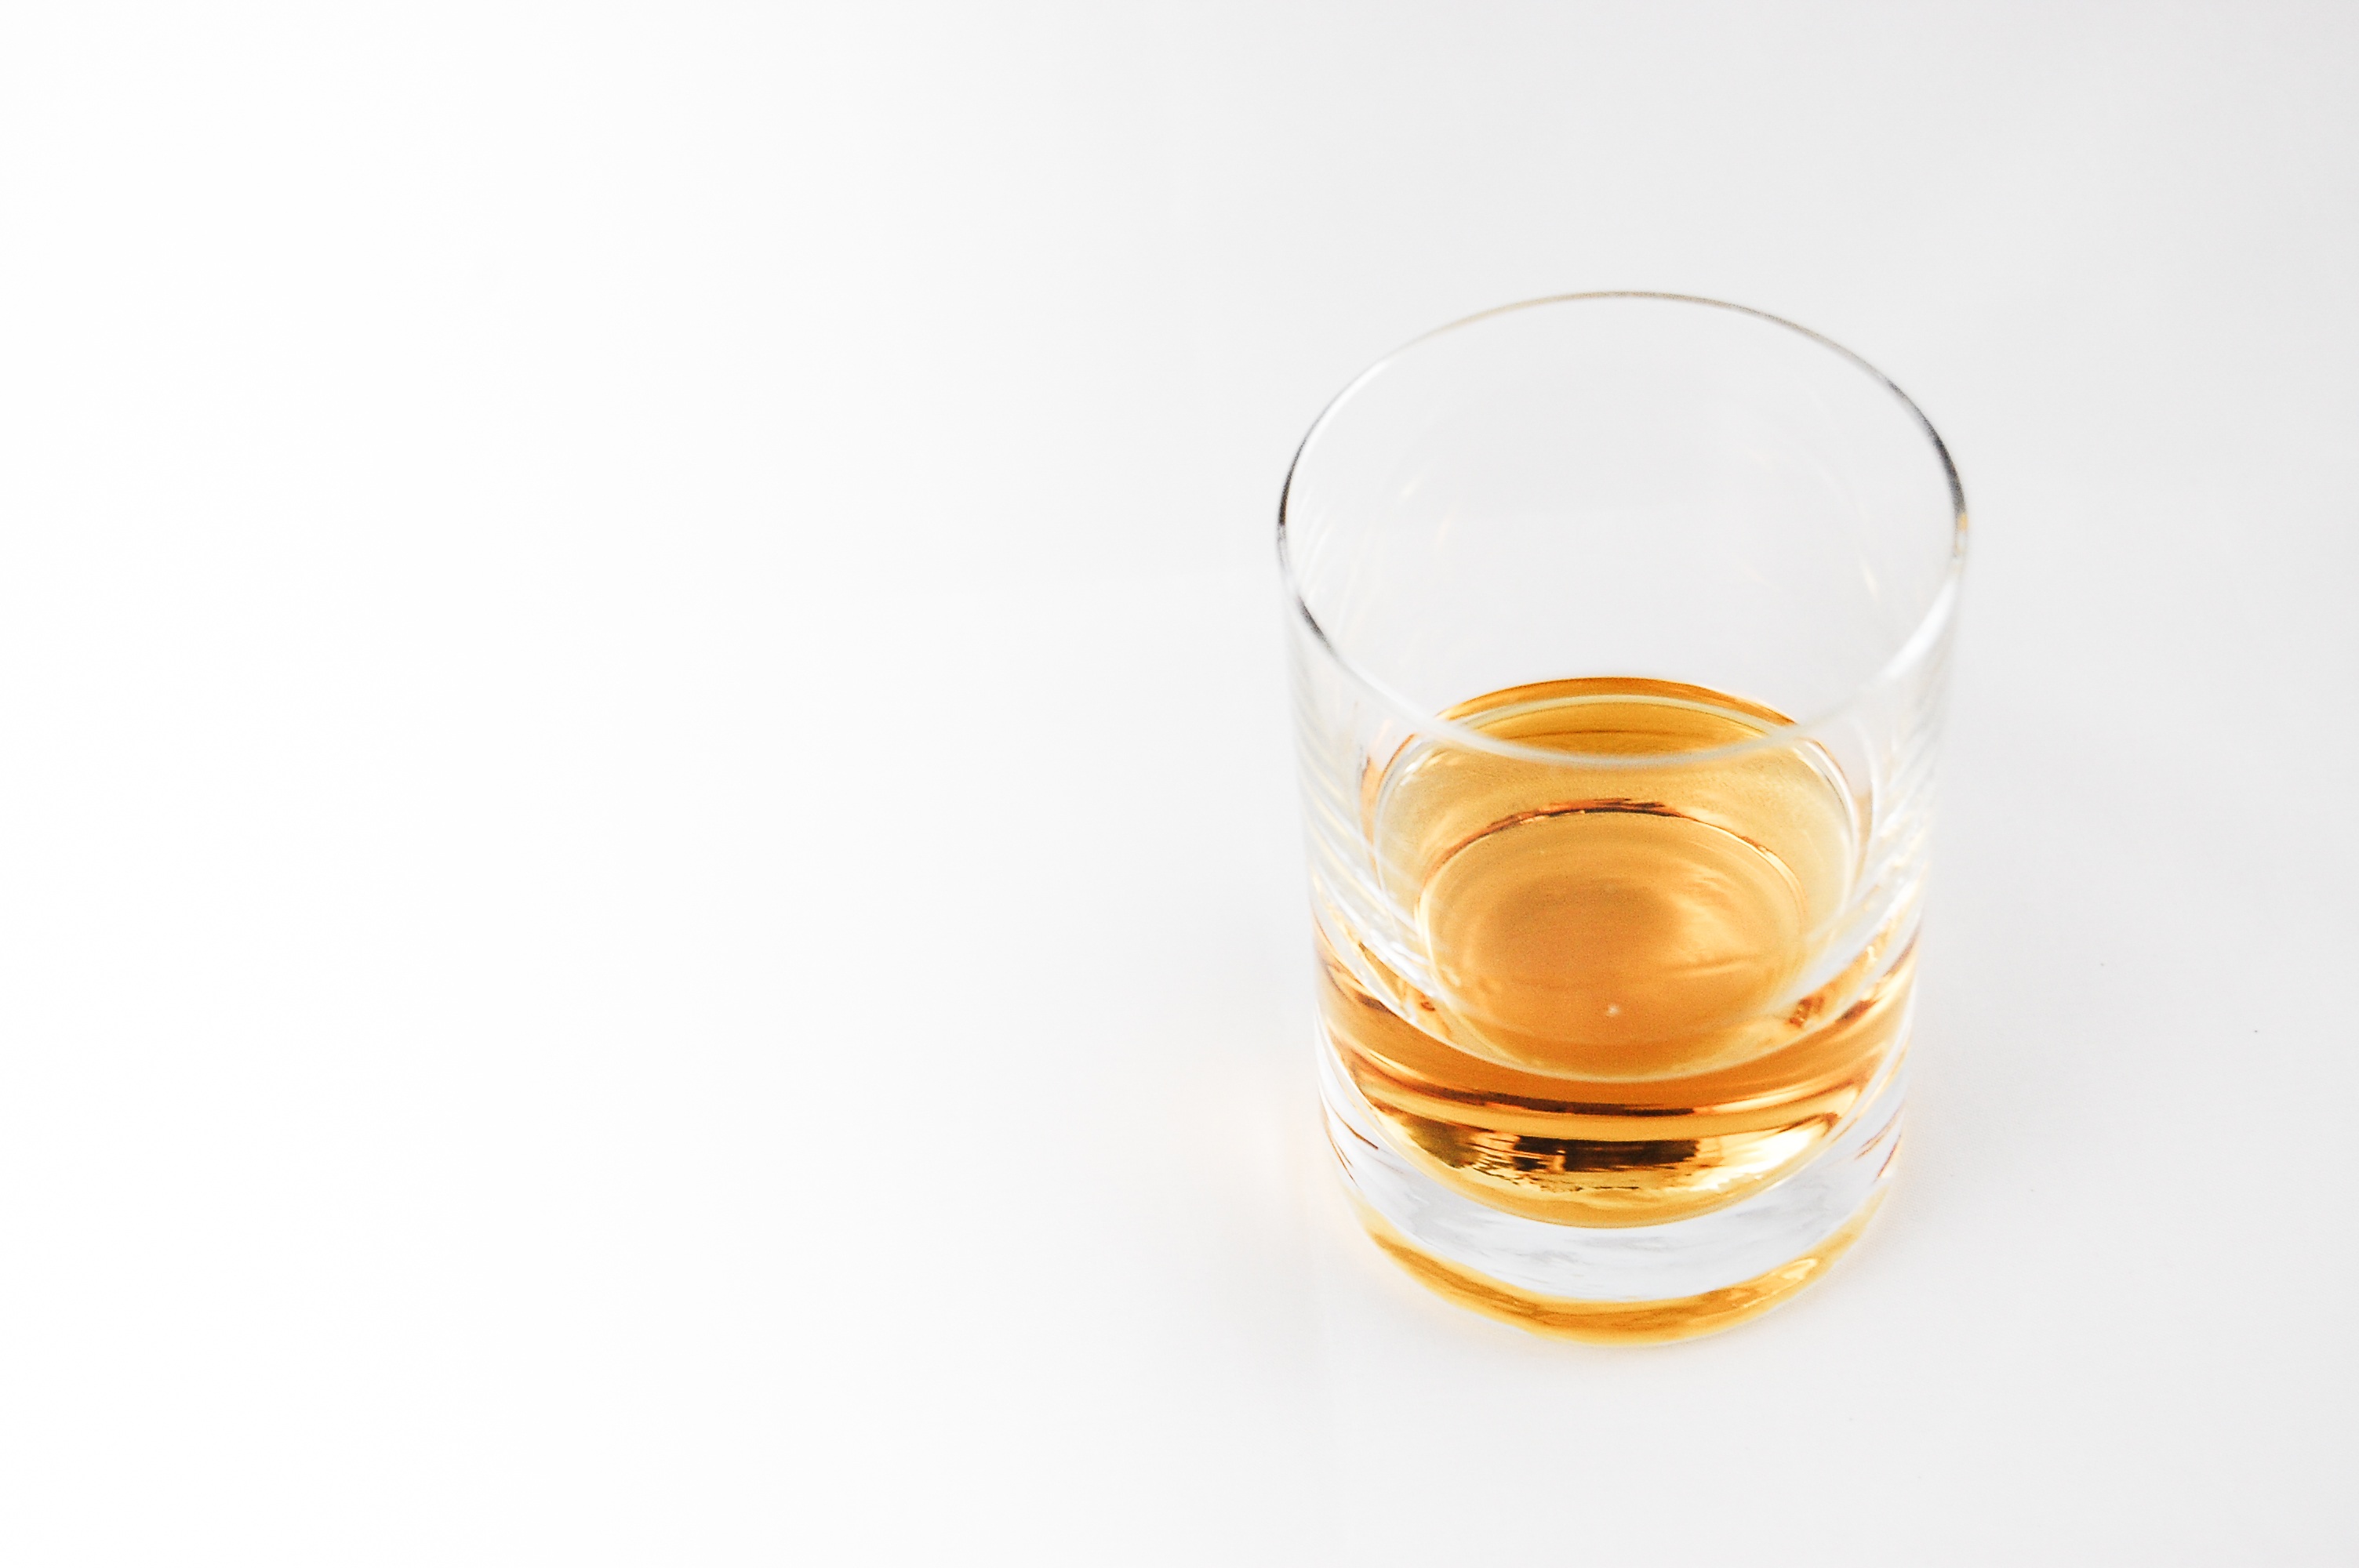
glass, bar, cup, brown, drink, bottle, alcohol, glass bottle, scotch, whiskey, whisky, liqueur, rum, vodka, alcoholic beverage, beer glass, distilled beverage, drinkware